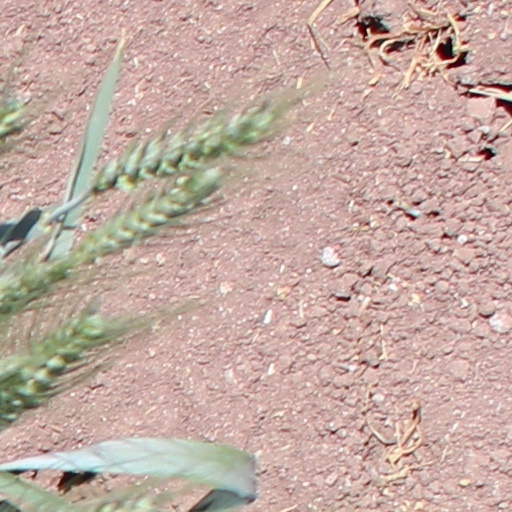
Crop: wheat